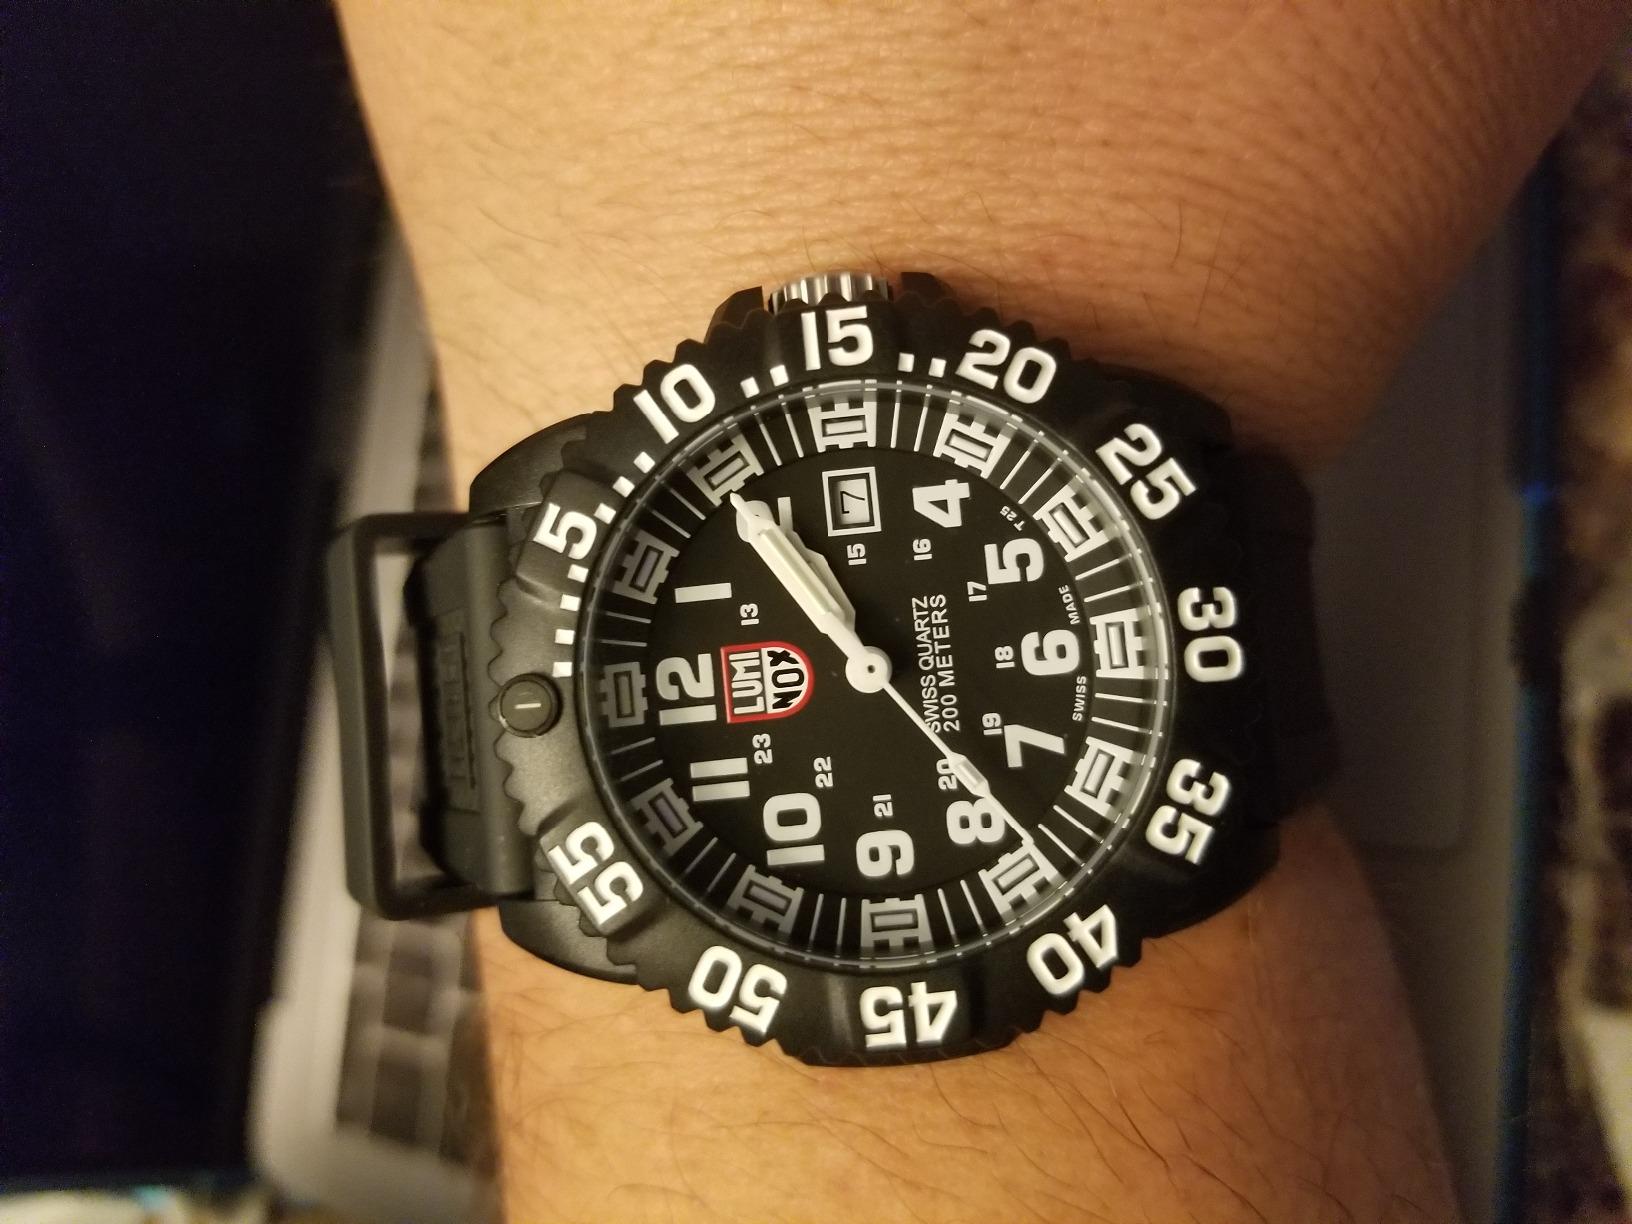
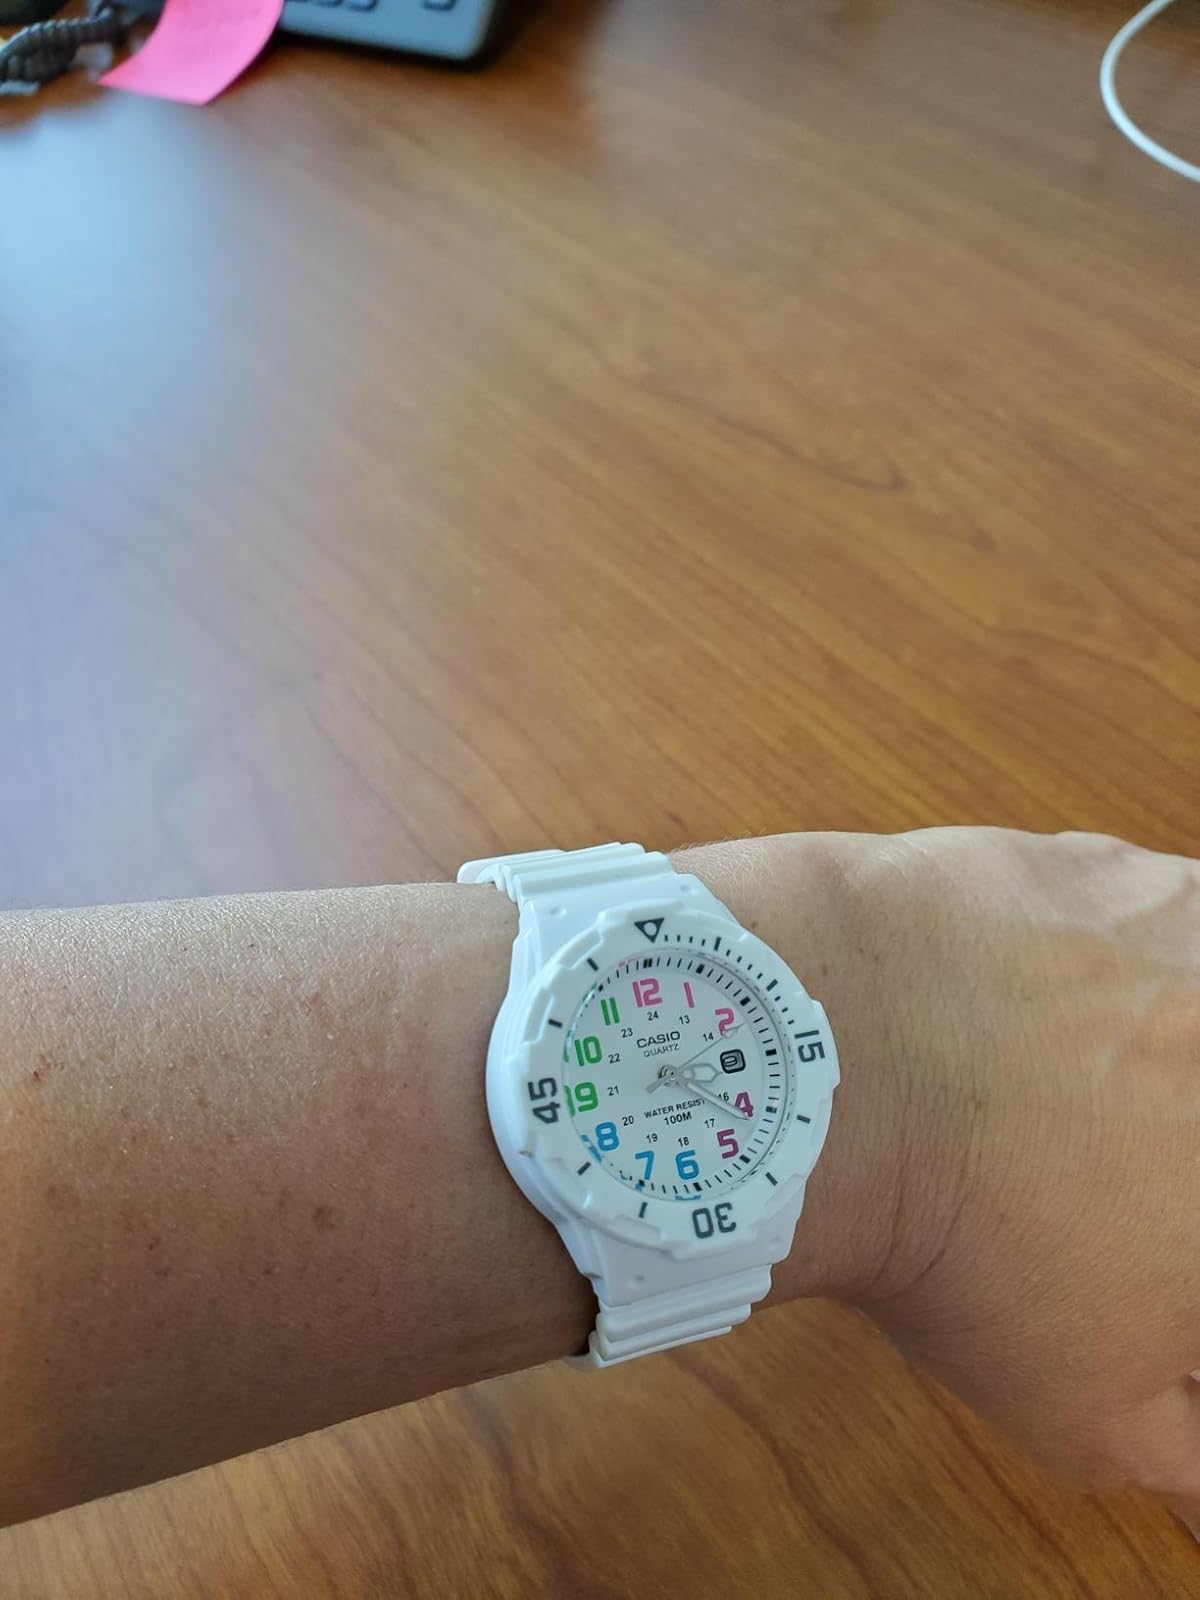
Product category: accessories_watch
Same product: no